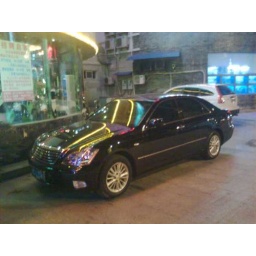
the toyota crown from the front , nice car and a lot on the roads here in china